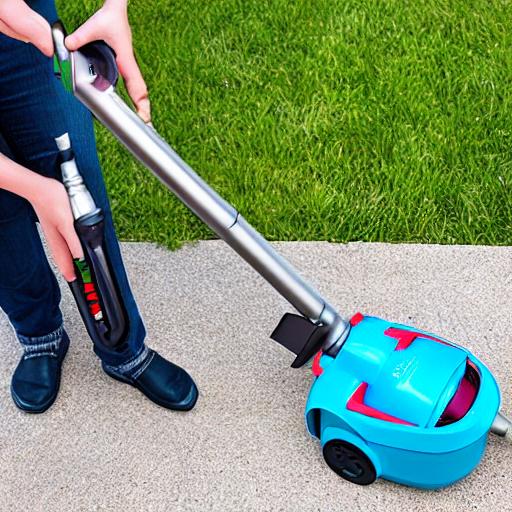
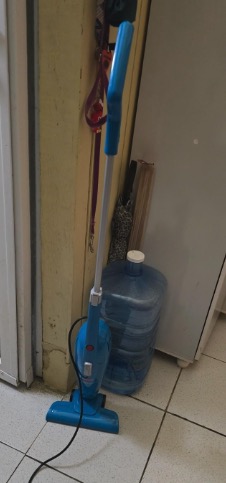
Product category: items_vacuum
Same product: no